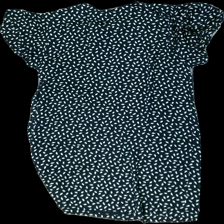
View: back
Type: Dress
Category: Ladies
Brand: Missing
Colors: Blue, White
Material: 100% polyester
Pattern: Dots
Cut: Regular, C-collar
Season: All
Price range: 50-100
Recommended usage: Reuse